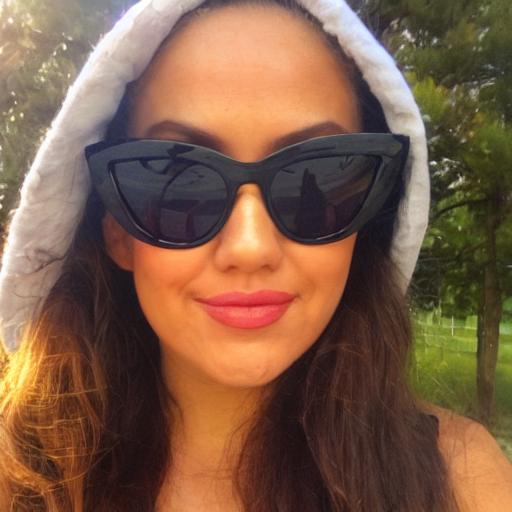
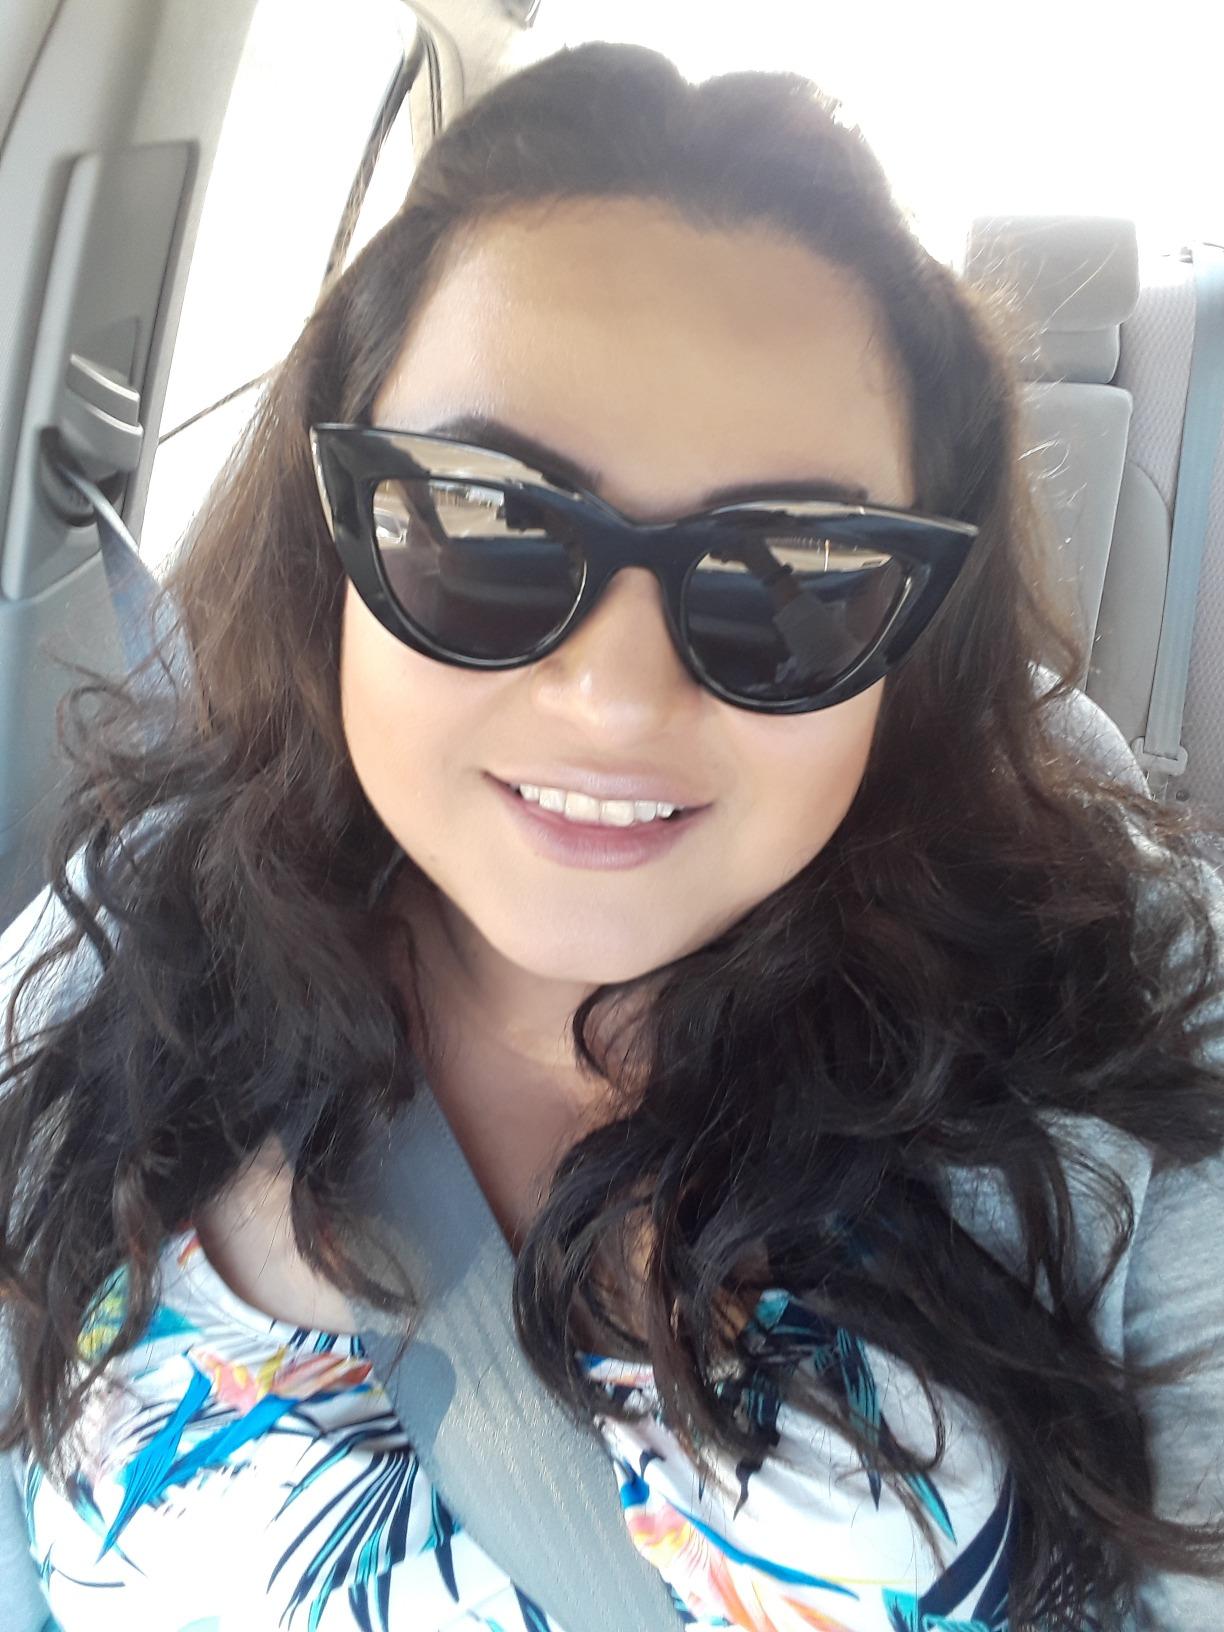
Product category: accessories_sunglasses
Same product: no